Anna site

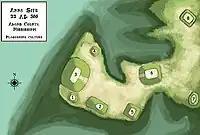
Layout of the mounds

The Anna site is located on a bluff above the Mississippi River, about north of Natchez, Mississippi. The site consists of eight platform mounds, six of which are situated around a central plaza. The main group of six mounds sits near the bluff, with the largest being Mound 3. It is in height and sits directly on the edge of the bluff overlooking the river. A ramp runs down the front of this mound onto the plaza area and toward a smaller mound (Mound 5) which is about away and measures in height. A small mound (Mound 4) sits adjacent (northeasterly) to Mound 3, just off the plaza. Excavations of this mound have found evidence of a summit structure. Another small mound (Mound 1) sits in a similar position on the southern side of Mound 3. Mound 2 flanks the plaza in between Mound 1 and Mound 5. Mounds 3, 2 and 5 are situated parallel to the plaza area, but Mound 6 is diagonally positioned. Mound 6 also has remnants of a ramp. Two other mounds (Mounds 7 and 8) are situated to the east and northeast of the main group. Deep ravines surround the mounds, and material, including Plaquemine culture pottery, is scattered in the area.